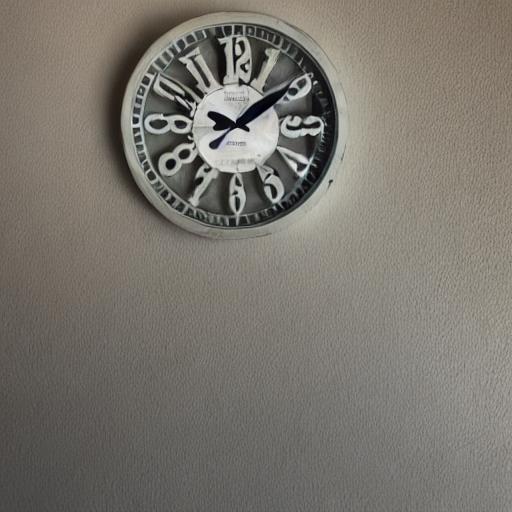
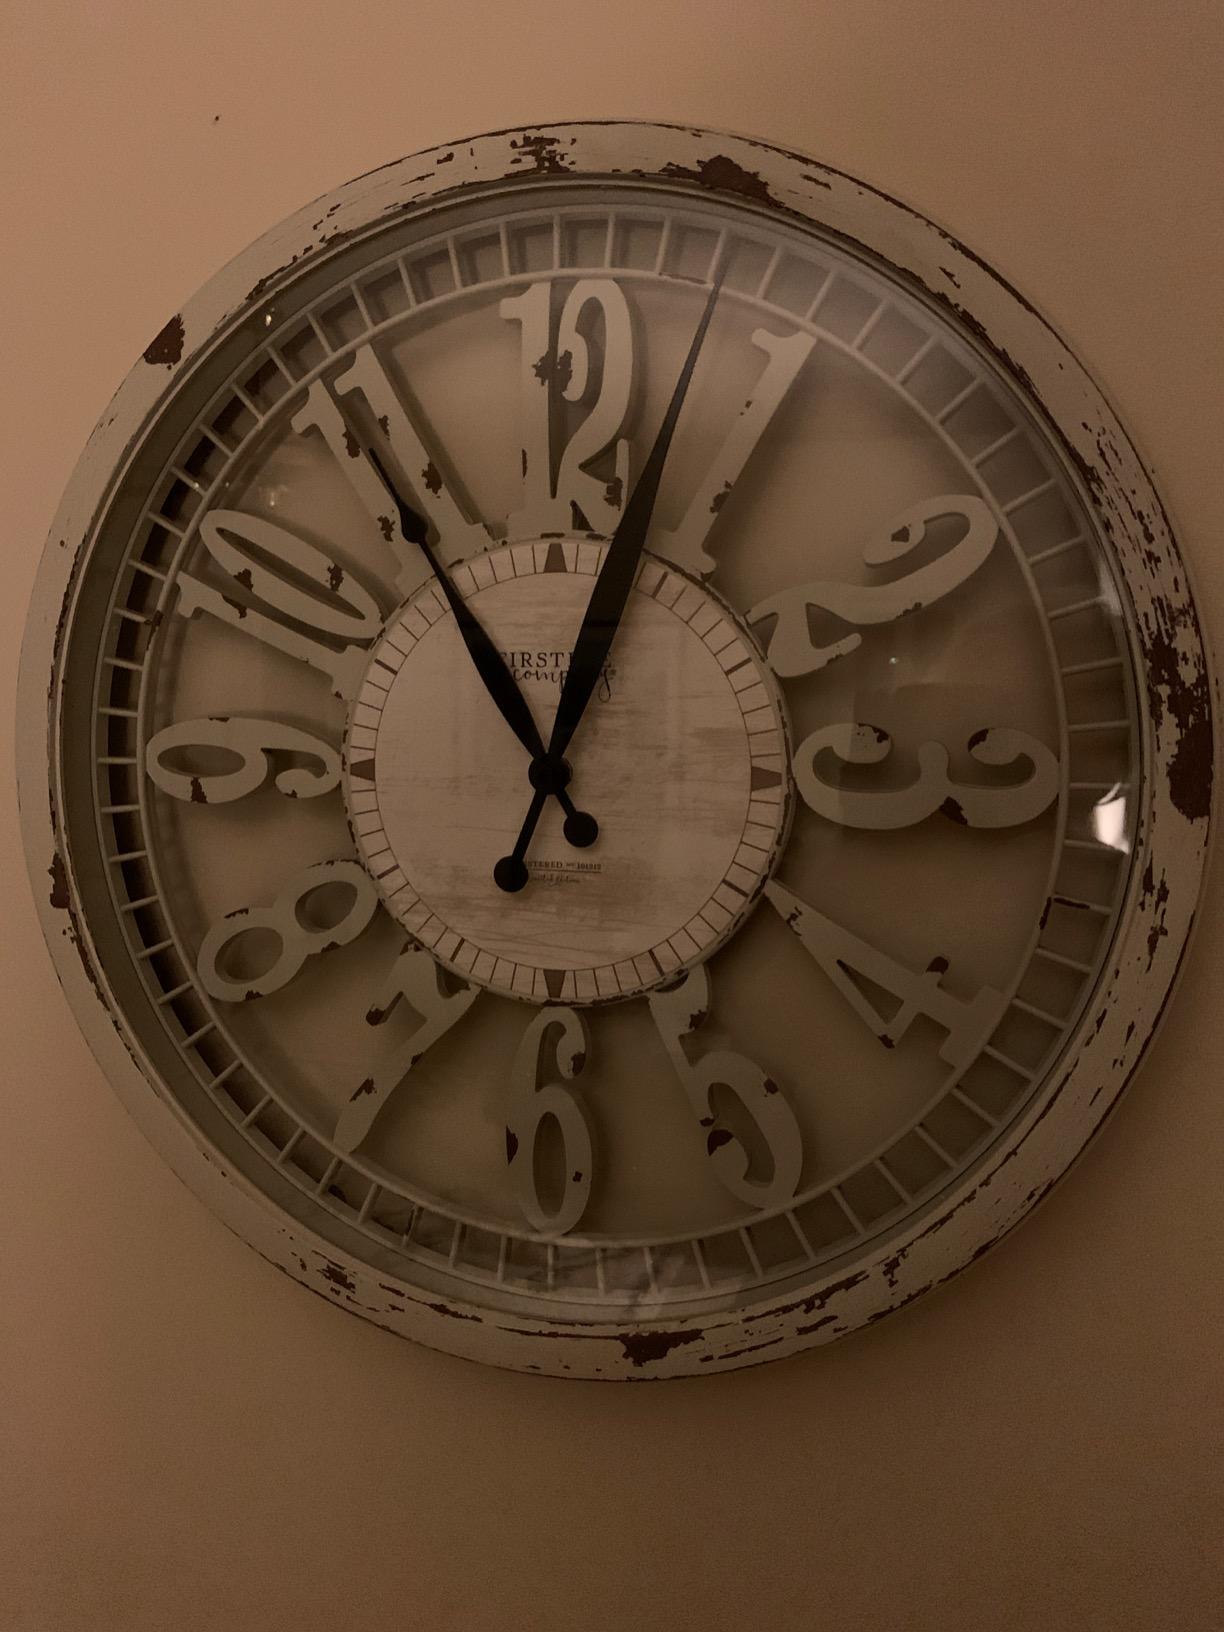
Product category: clock
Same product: no